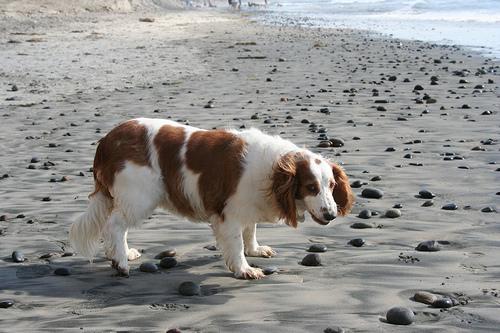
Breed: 202-n000023-Welsh_springer_spaniel